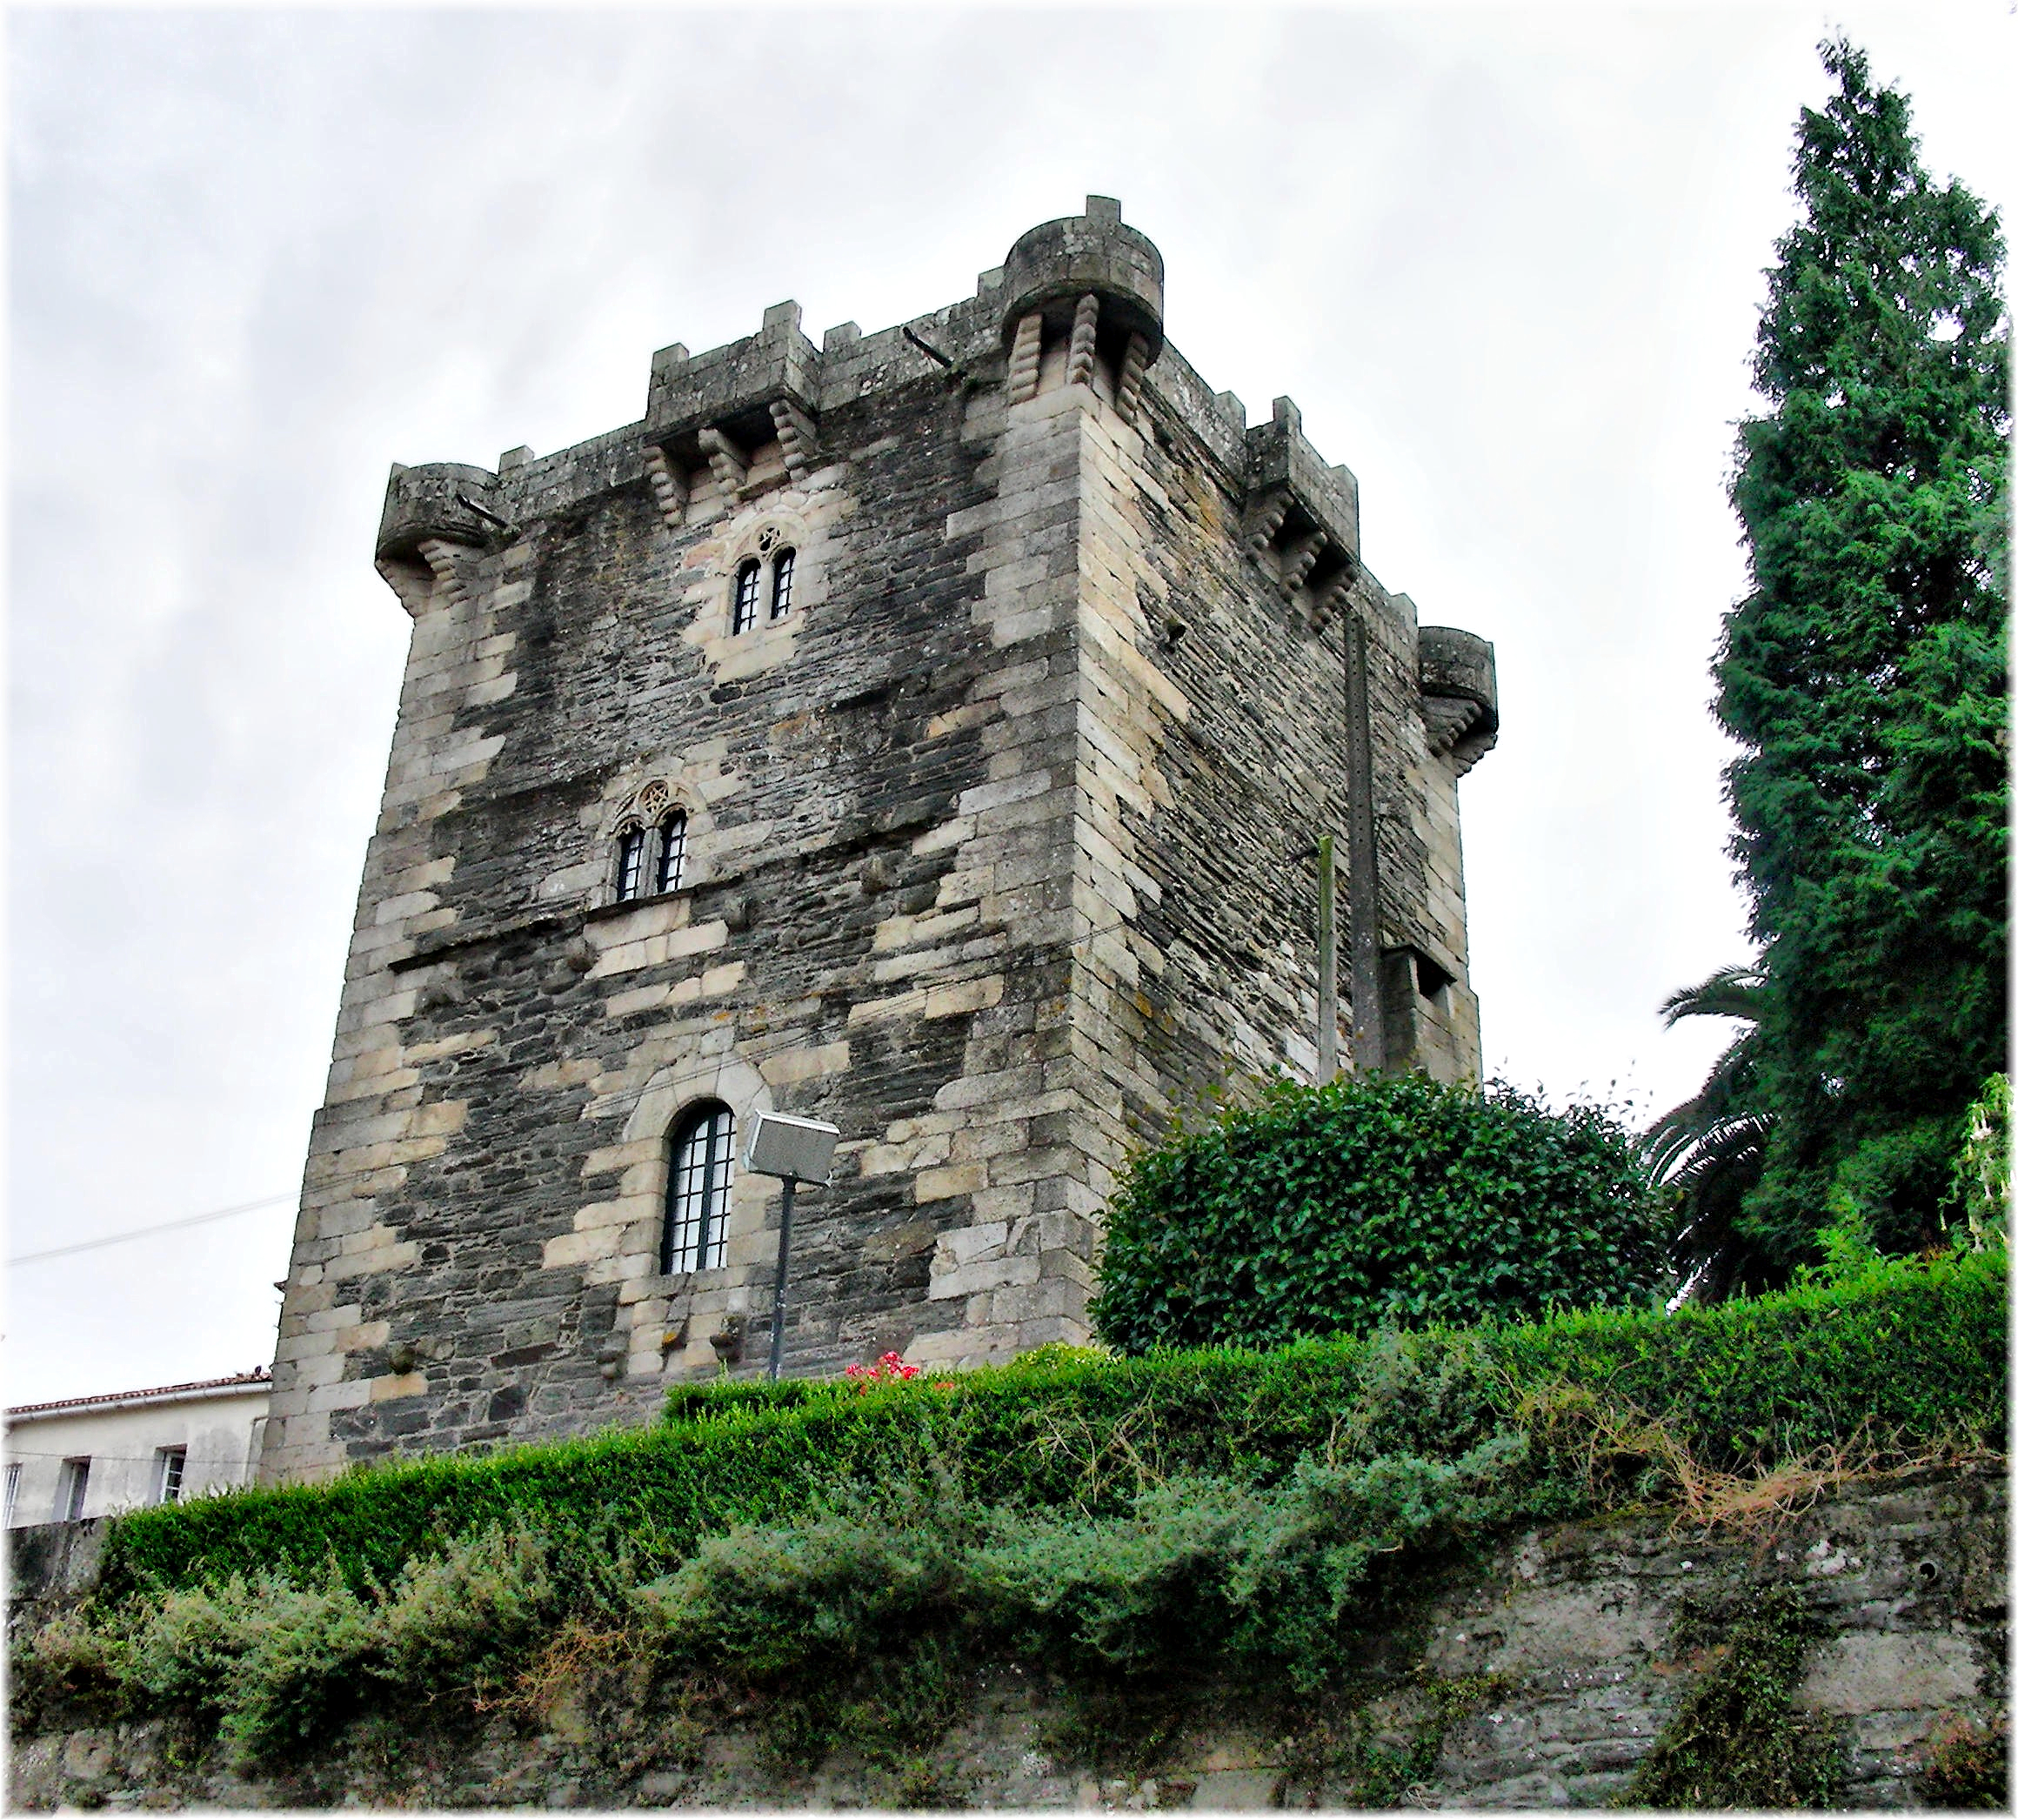
building, chateau, wall, village, tower, castle, fortification, ruins, monastery, estate, ancient history